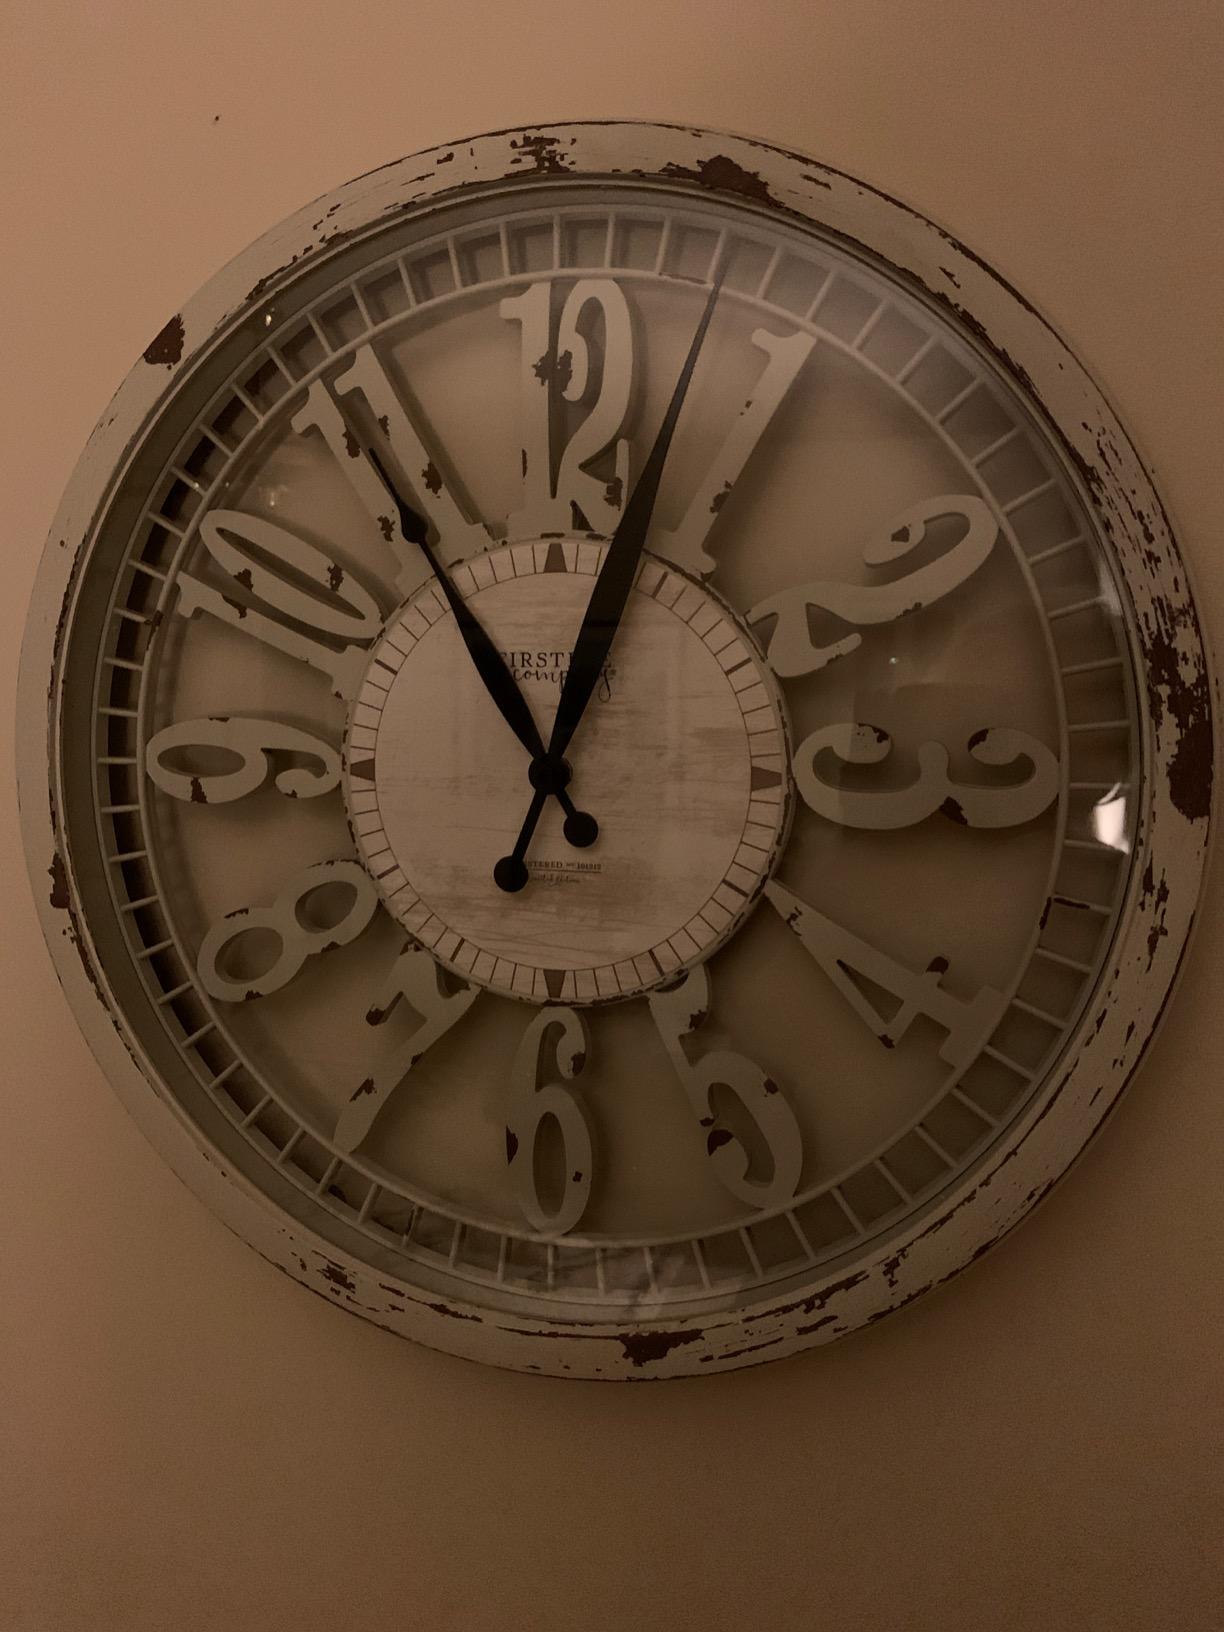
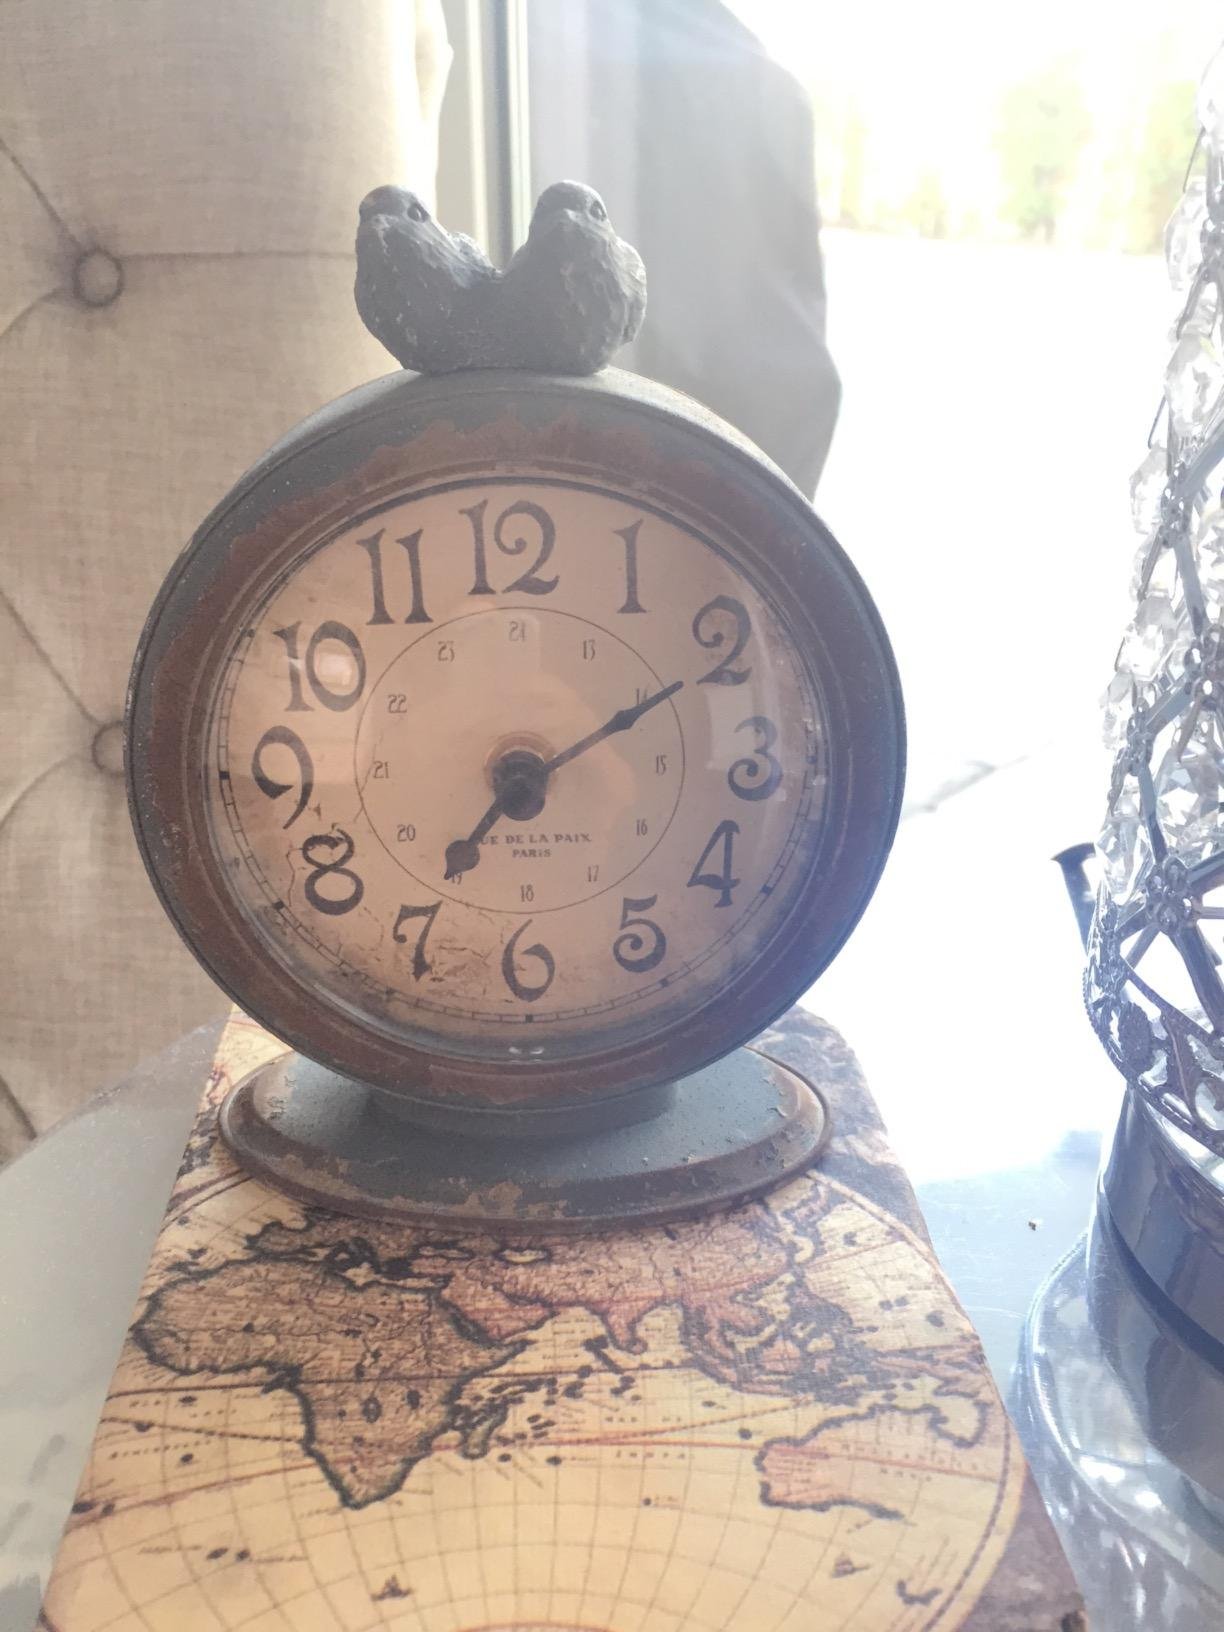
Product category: clock
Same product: no